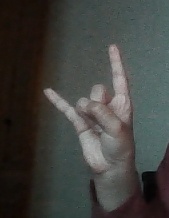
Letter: la